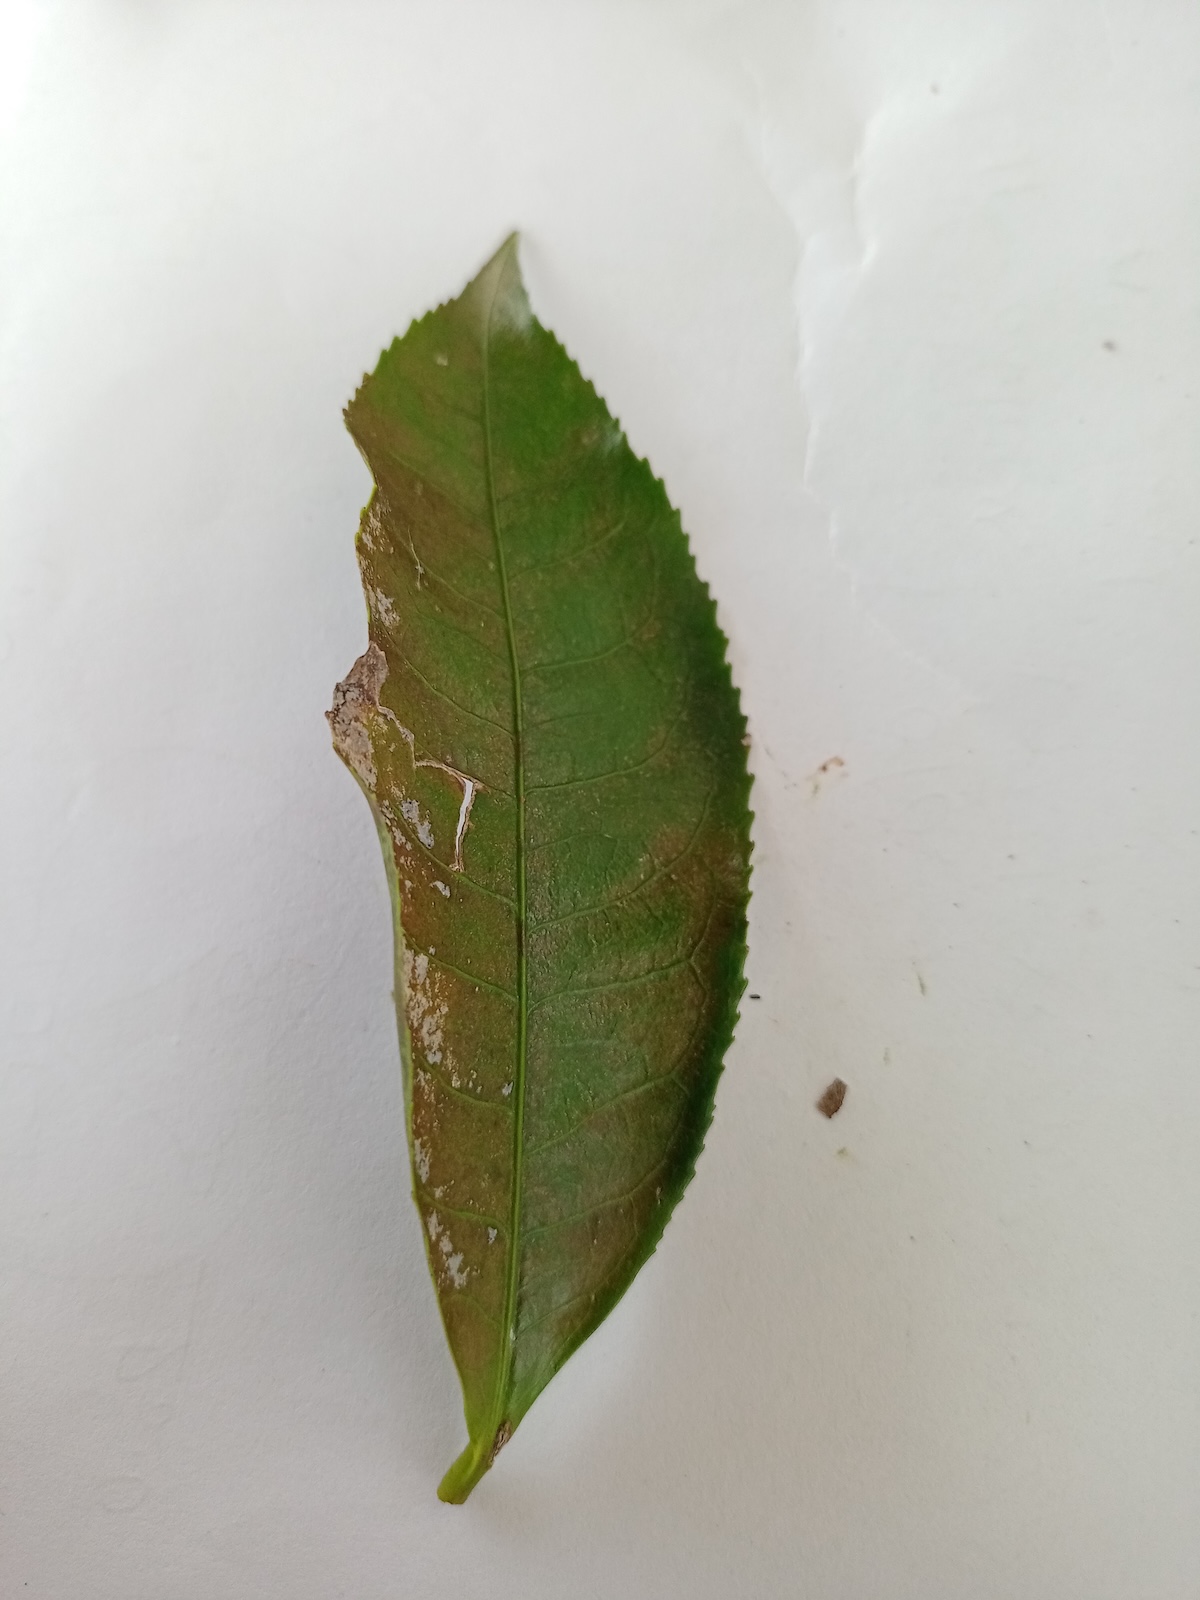
Label: Red spider